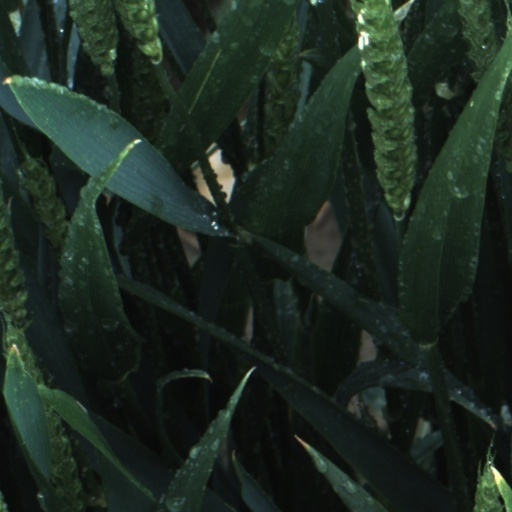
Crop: wheat